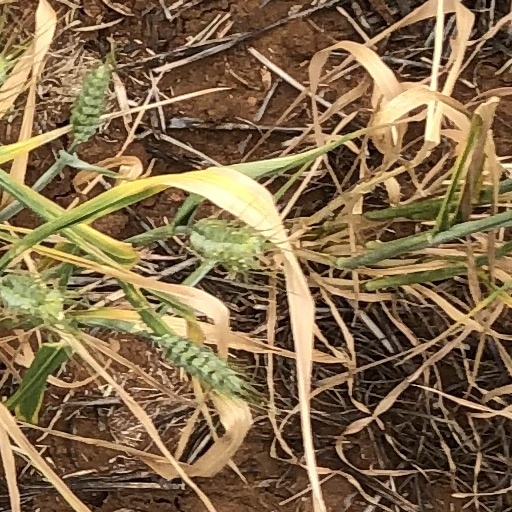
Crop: wheat